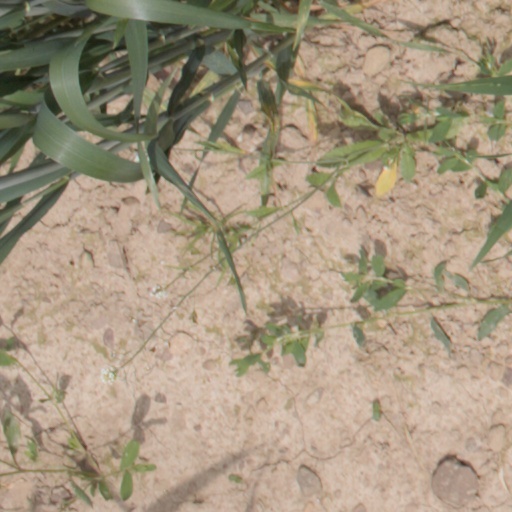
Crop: wheat